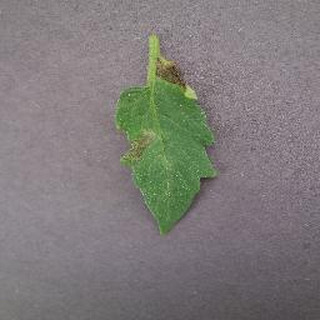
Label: tomato_late_blight